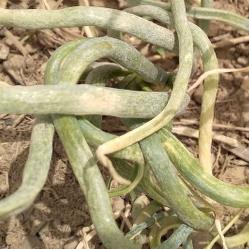
Crop: Onion
Condition: virosis-d